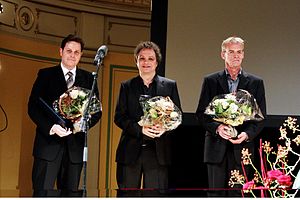
Peter Schønau Fog
Peter Schønau Fog (t.v.) modtager med Bo hr. Hansen og Thomas Stenderup Nordisk Råds filmpris i Oslo i 2007
Peter Schønau Fog er en dansk filminstruktør. Hans afgangsfilm fra Filmskolen var Lille Mænsk, der foregår på Fanø. Hans første spillefilm, Kunsten at græde i kor, efter Erling Jepsens roman med samme titel, havde premiere 27. april 2007 og blev stærkt rosende anmeldt. For denne film modtog han i 2007 Nordisk Råds Filmpris.